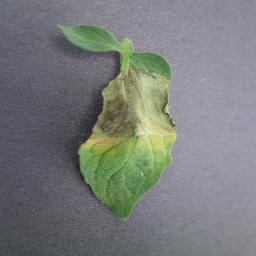
Label: Tomato___Late_blight